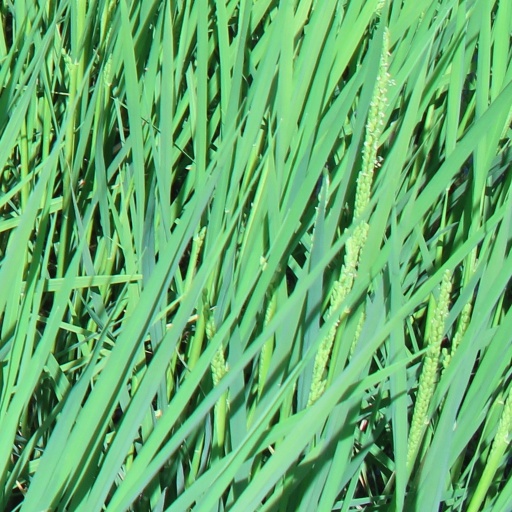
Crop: rice